Margaret Sanger Awards

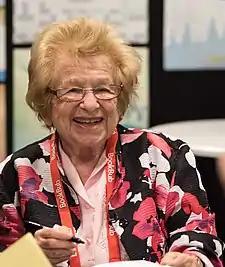
Dr. Ruth Westheimer

Dr. Ruth K. Westheimer (Dr. Ruth), German-American sex therapist, talk show host, author, professor, Holocaust survivor, and former Haganah sniper.